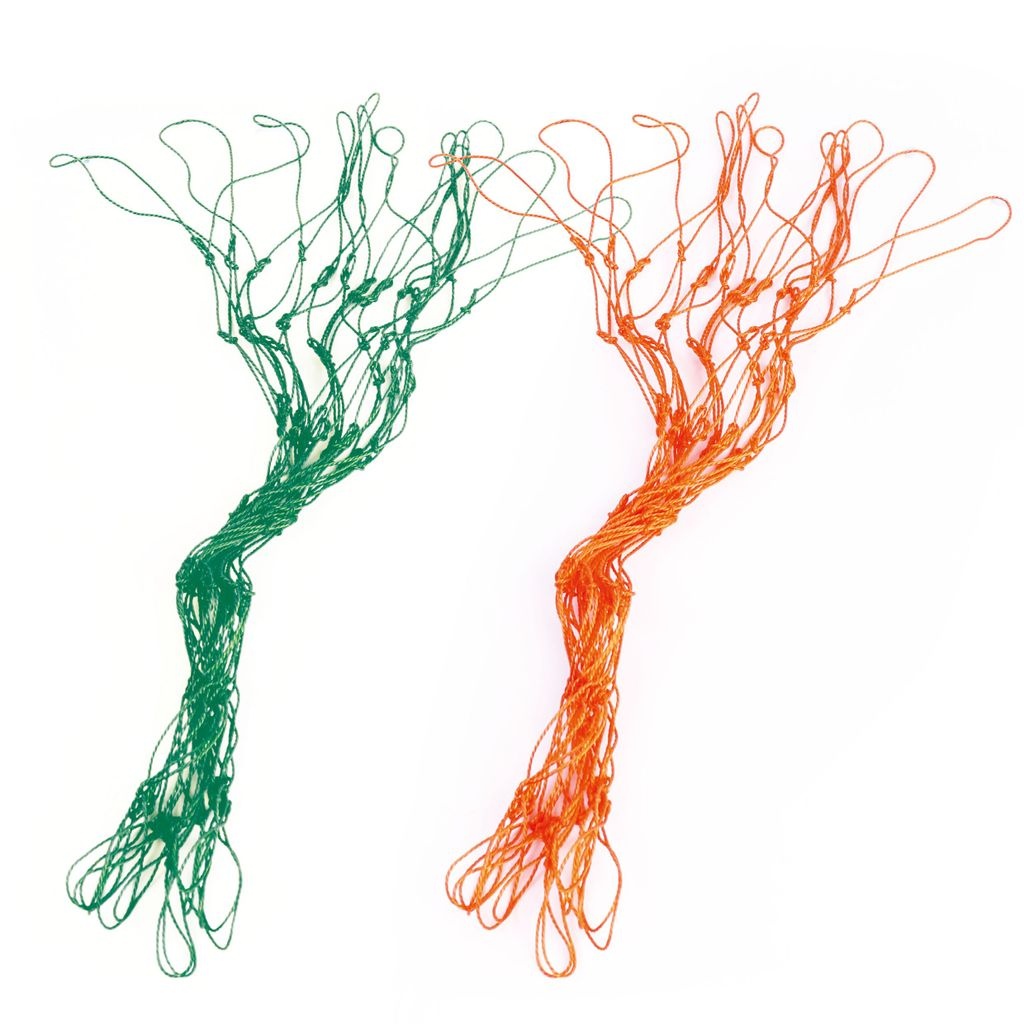
NETBALL NET
Heavy duty polyethylene net Practice 2.5mm twine, green/orange Competition 3.5mm twine, white
Brand: BISHOP
Category: Sporting Goods > Athletics > General Purpose Athletic Equipment > Practice Nets & Screens